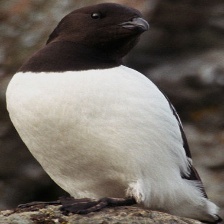
Species: LITTLE AUK
Scientific name: ALLE ALLE